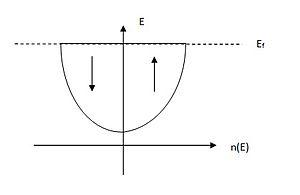
Répartition des spins up et down dans le diagramme de bande
Le paramagnétisme désigne en magnétisme le comportement d'un milieu matériel qui ne possède pas d'aimantation spontanée mais qui, sous l'effet d'un champ magnétique extérieur, acquiert une aimantation orientée dans le même sens que le champ magnétique appliqué. Un matériau paramagnétique possède une susceptibilité magnétique de valeur positive. Cette grandeur sans unité est en général assez faible. L'aimantation du milieu disparaît lorsque le champ d'excitation est coupé. Il n'y a donc pas de phénomène d'hystérésis comme pour le ferromagnétisme.